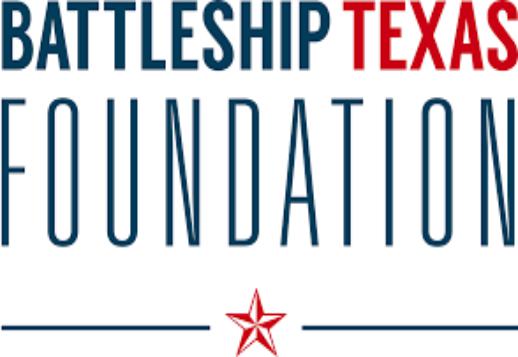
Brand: battleship
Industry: Leisure